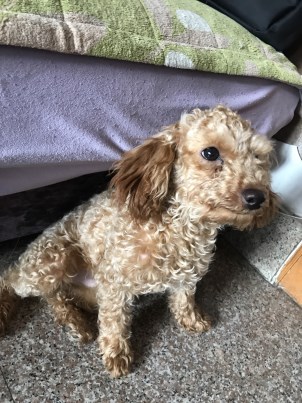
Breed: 7449-n000128-teddy